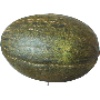
Label: Melon Piel de Sapo 1